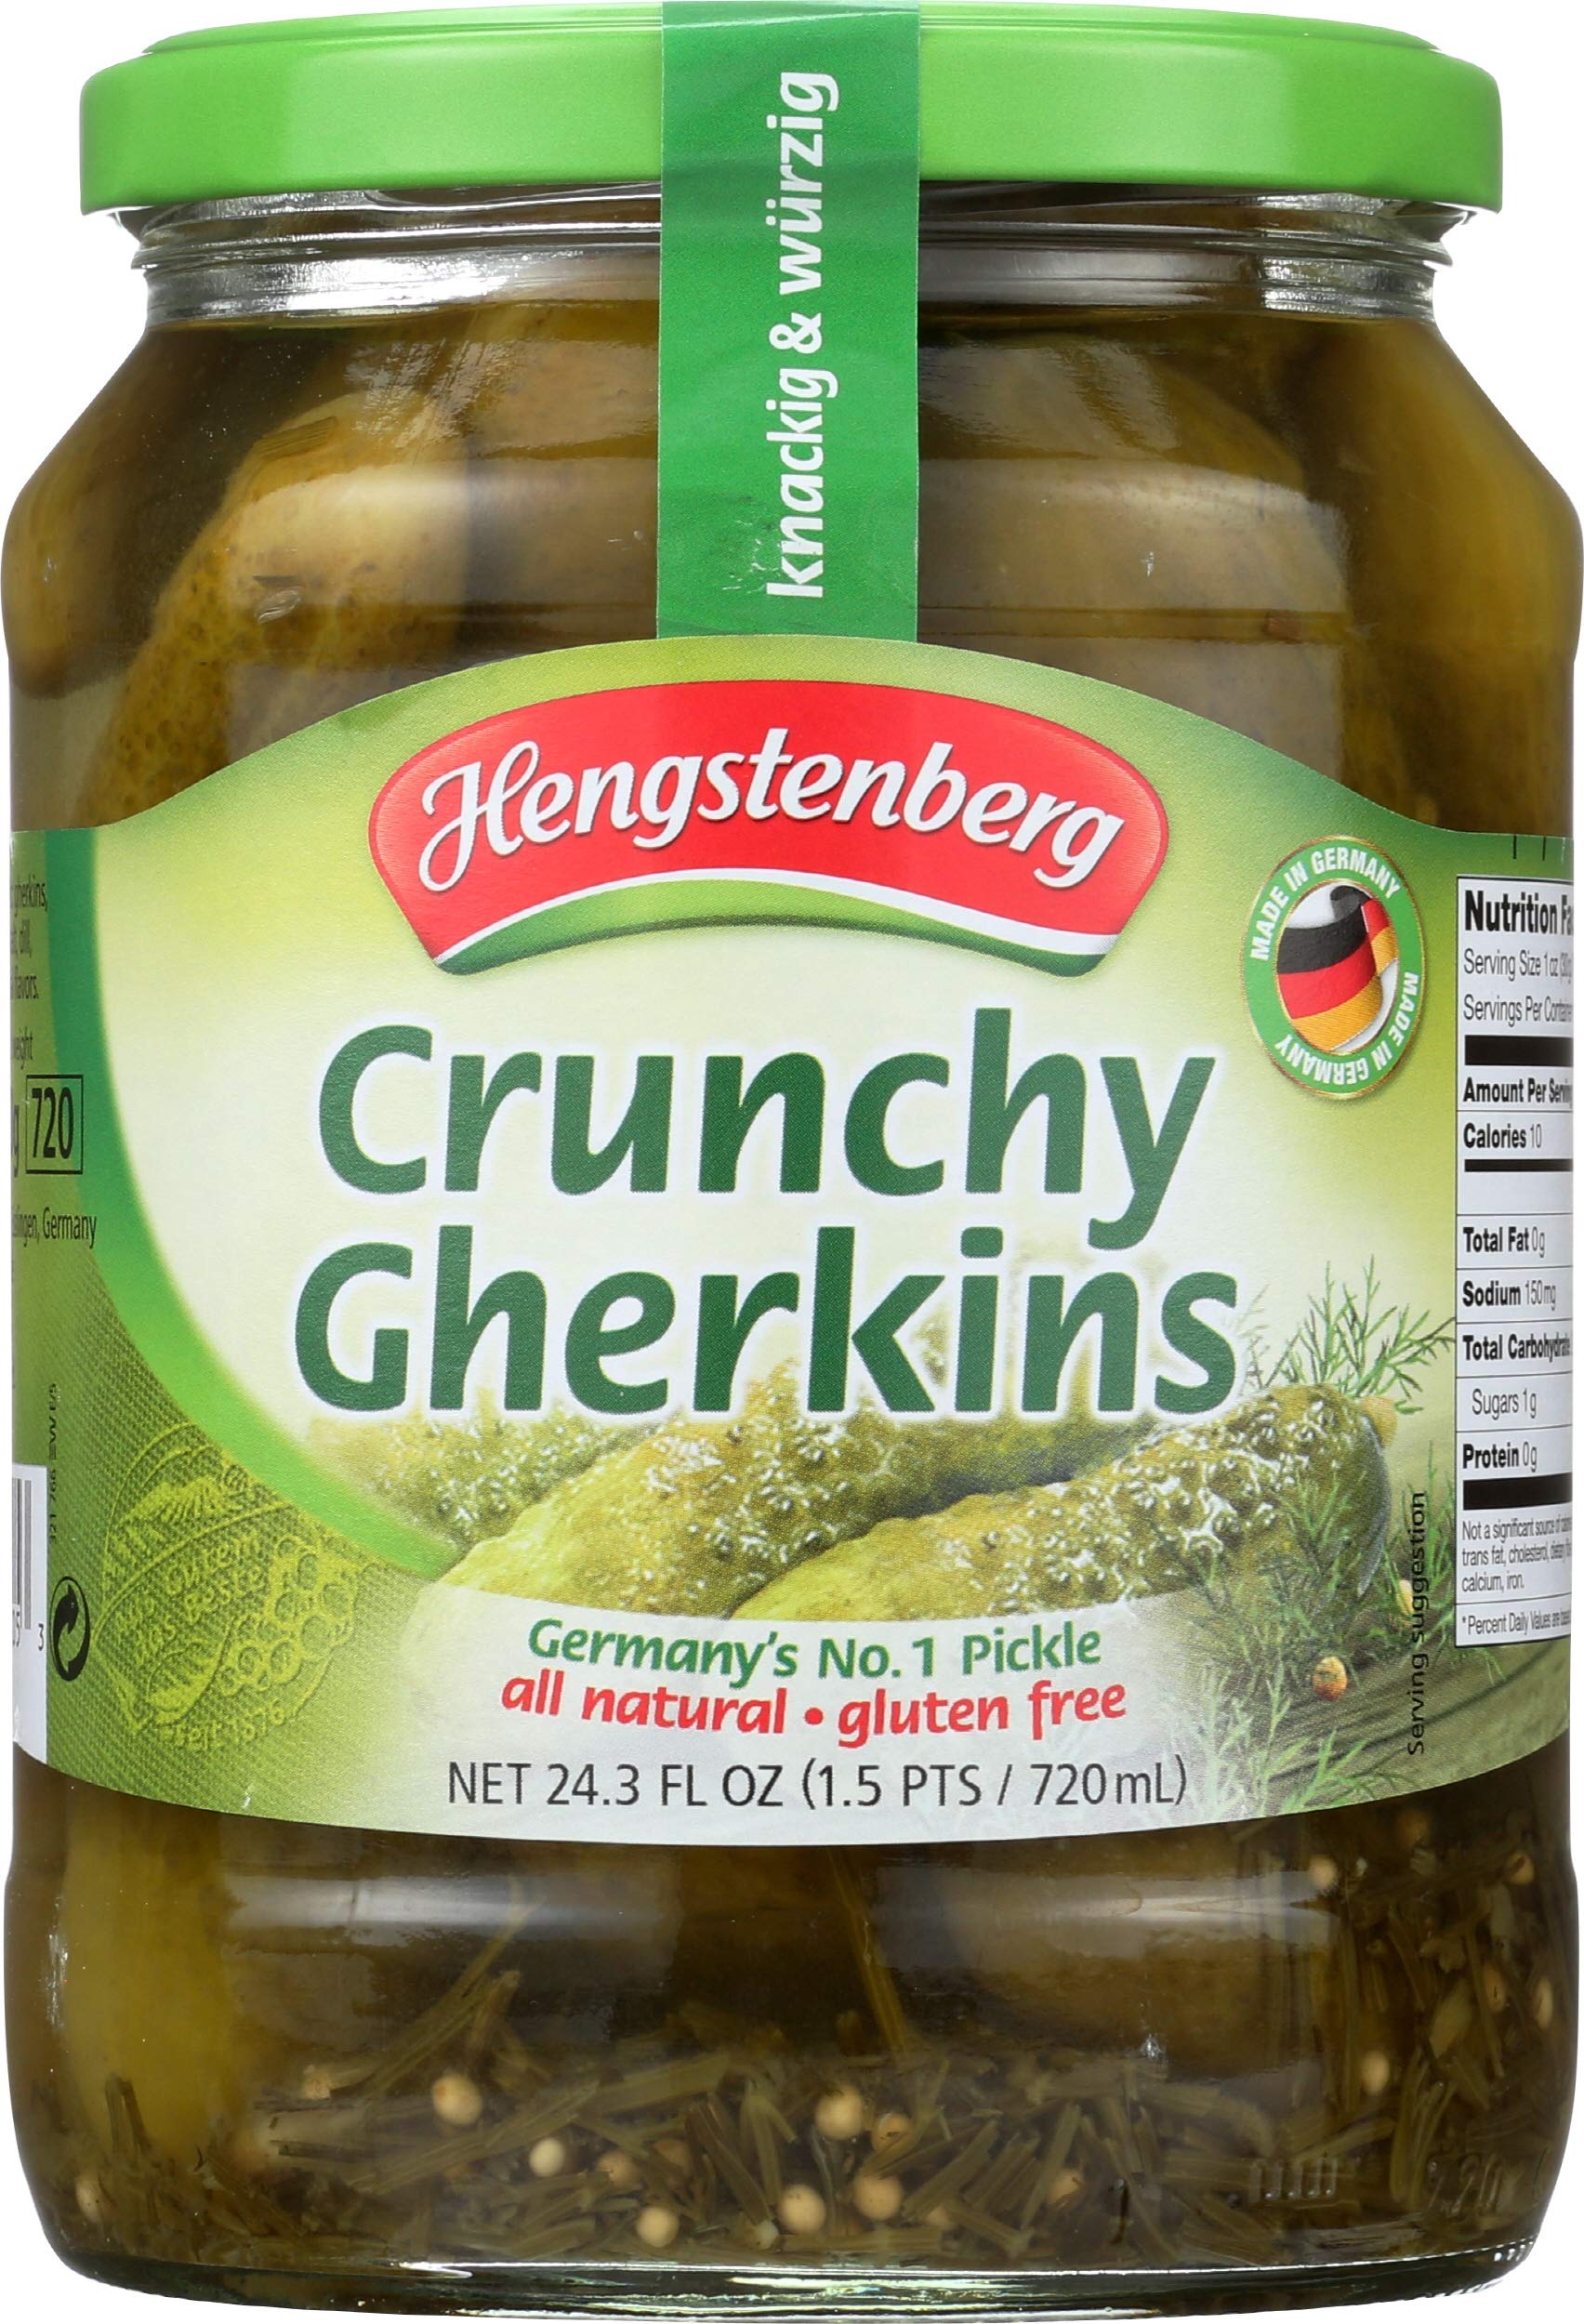
Item Name: Hengstenberg Pickle Gherkin Knax
Bullet Point 1: Delicious Crunchy Gherkins
Bullet Point 2: Product of Germany
Product Description: hengstenberg-crunchy-gherkins-savory-and-mildly-spiced-720ml
Value: 24.3
Unit: FL Oz

Price: 21.22